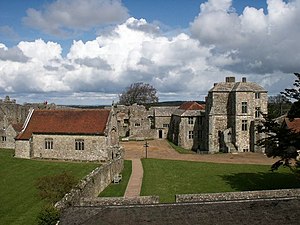
Carisbrooke Castle
Carisbrooke Castle.
Carisbrooke Castle er en middelalderlig motte-and-baileyfæstning, der ligger i landsbyenf Carisbrooke nær Newport på øen Isle of Wight, England. Charles 1. var fængslet på fæstningen i månederne forud for hans retssag.